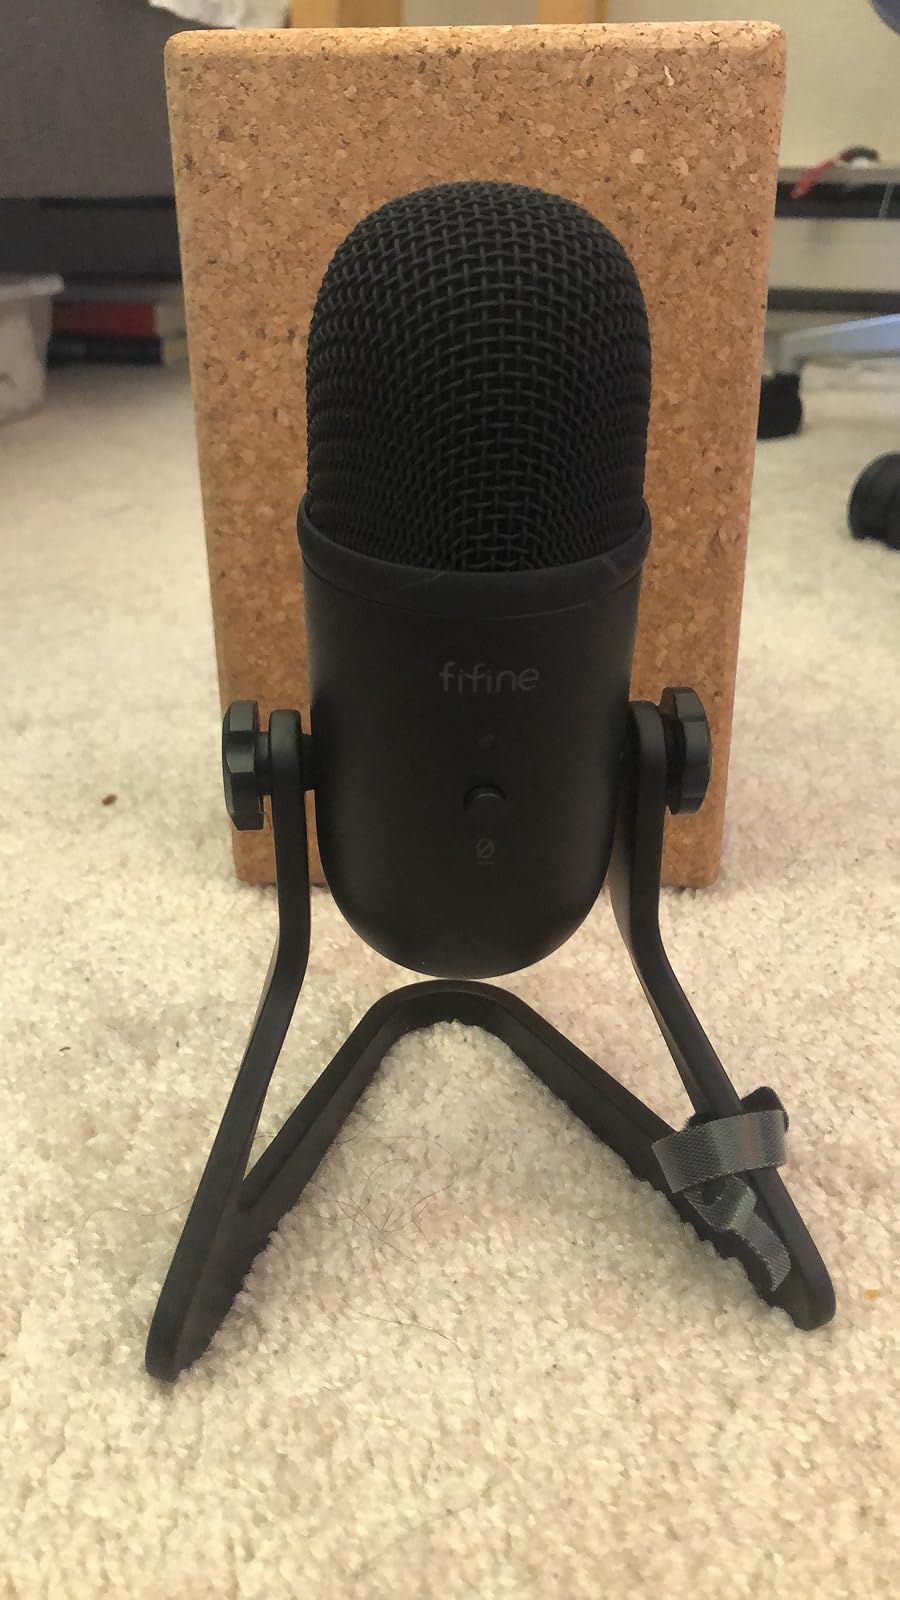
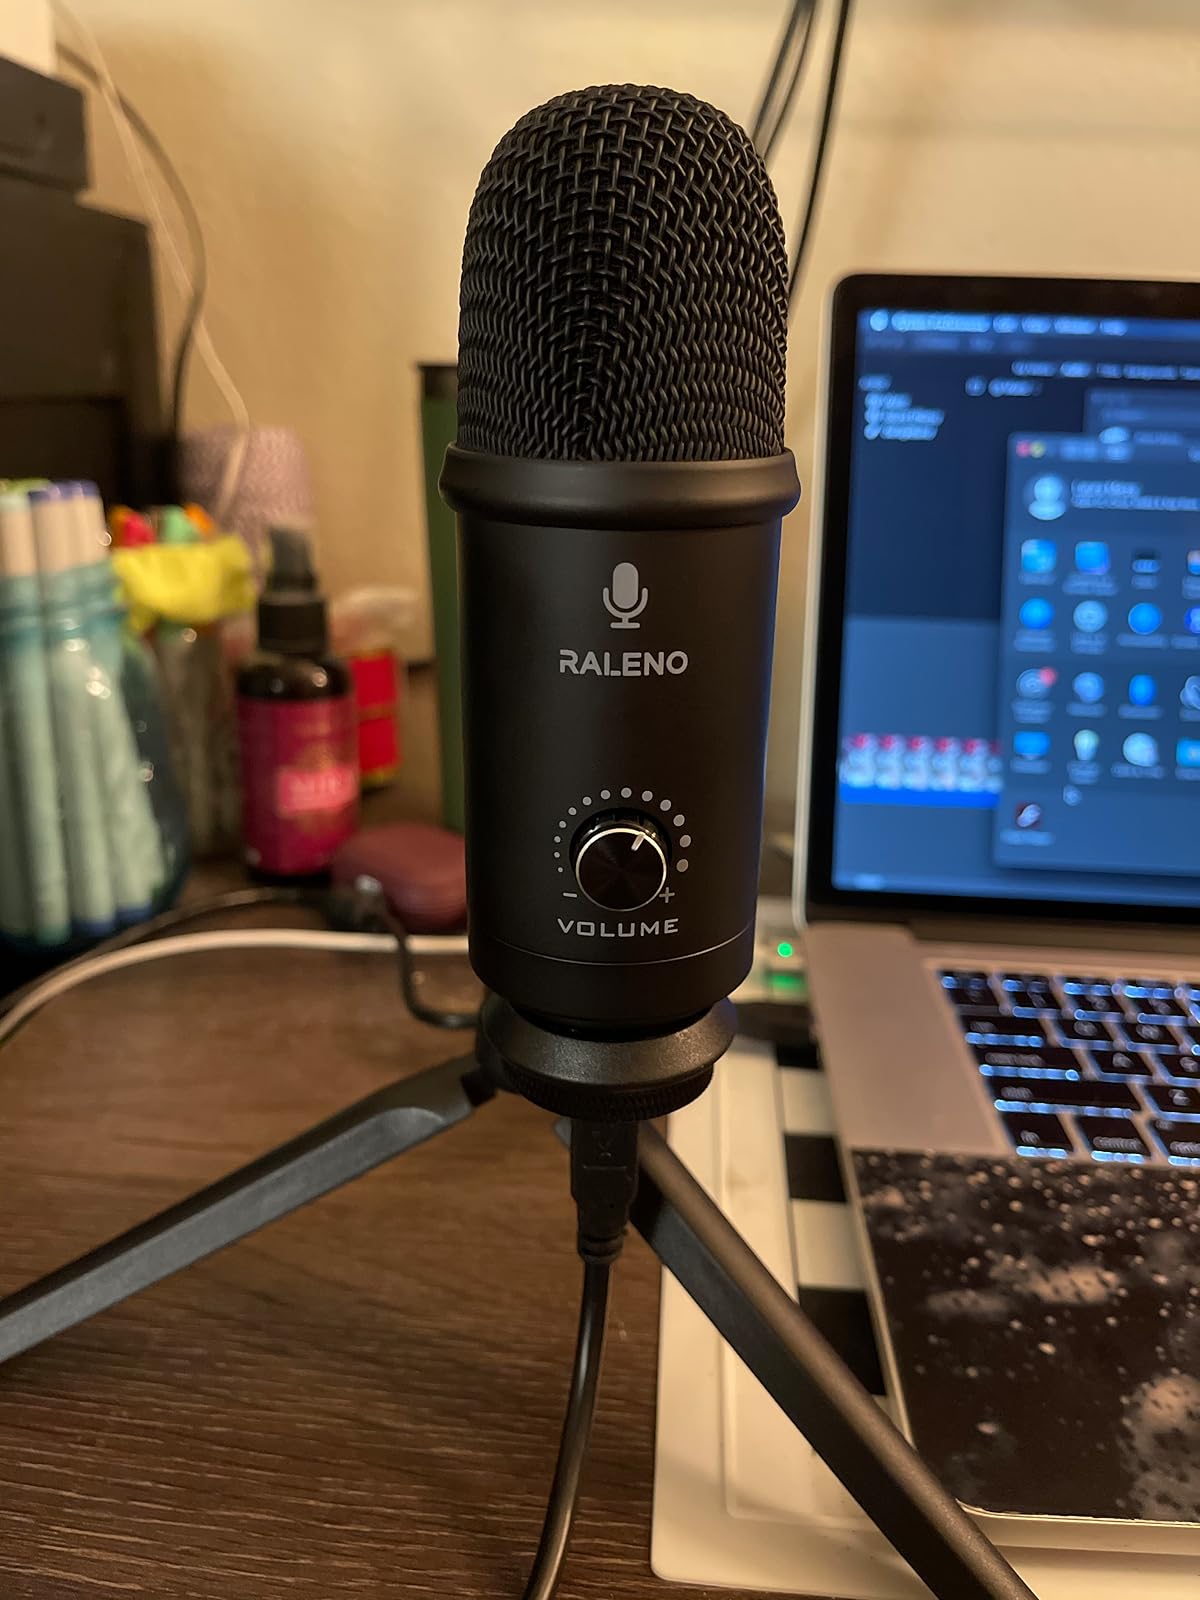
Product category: microphone
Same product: no